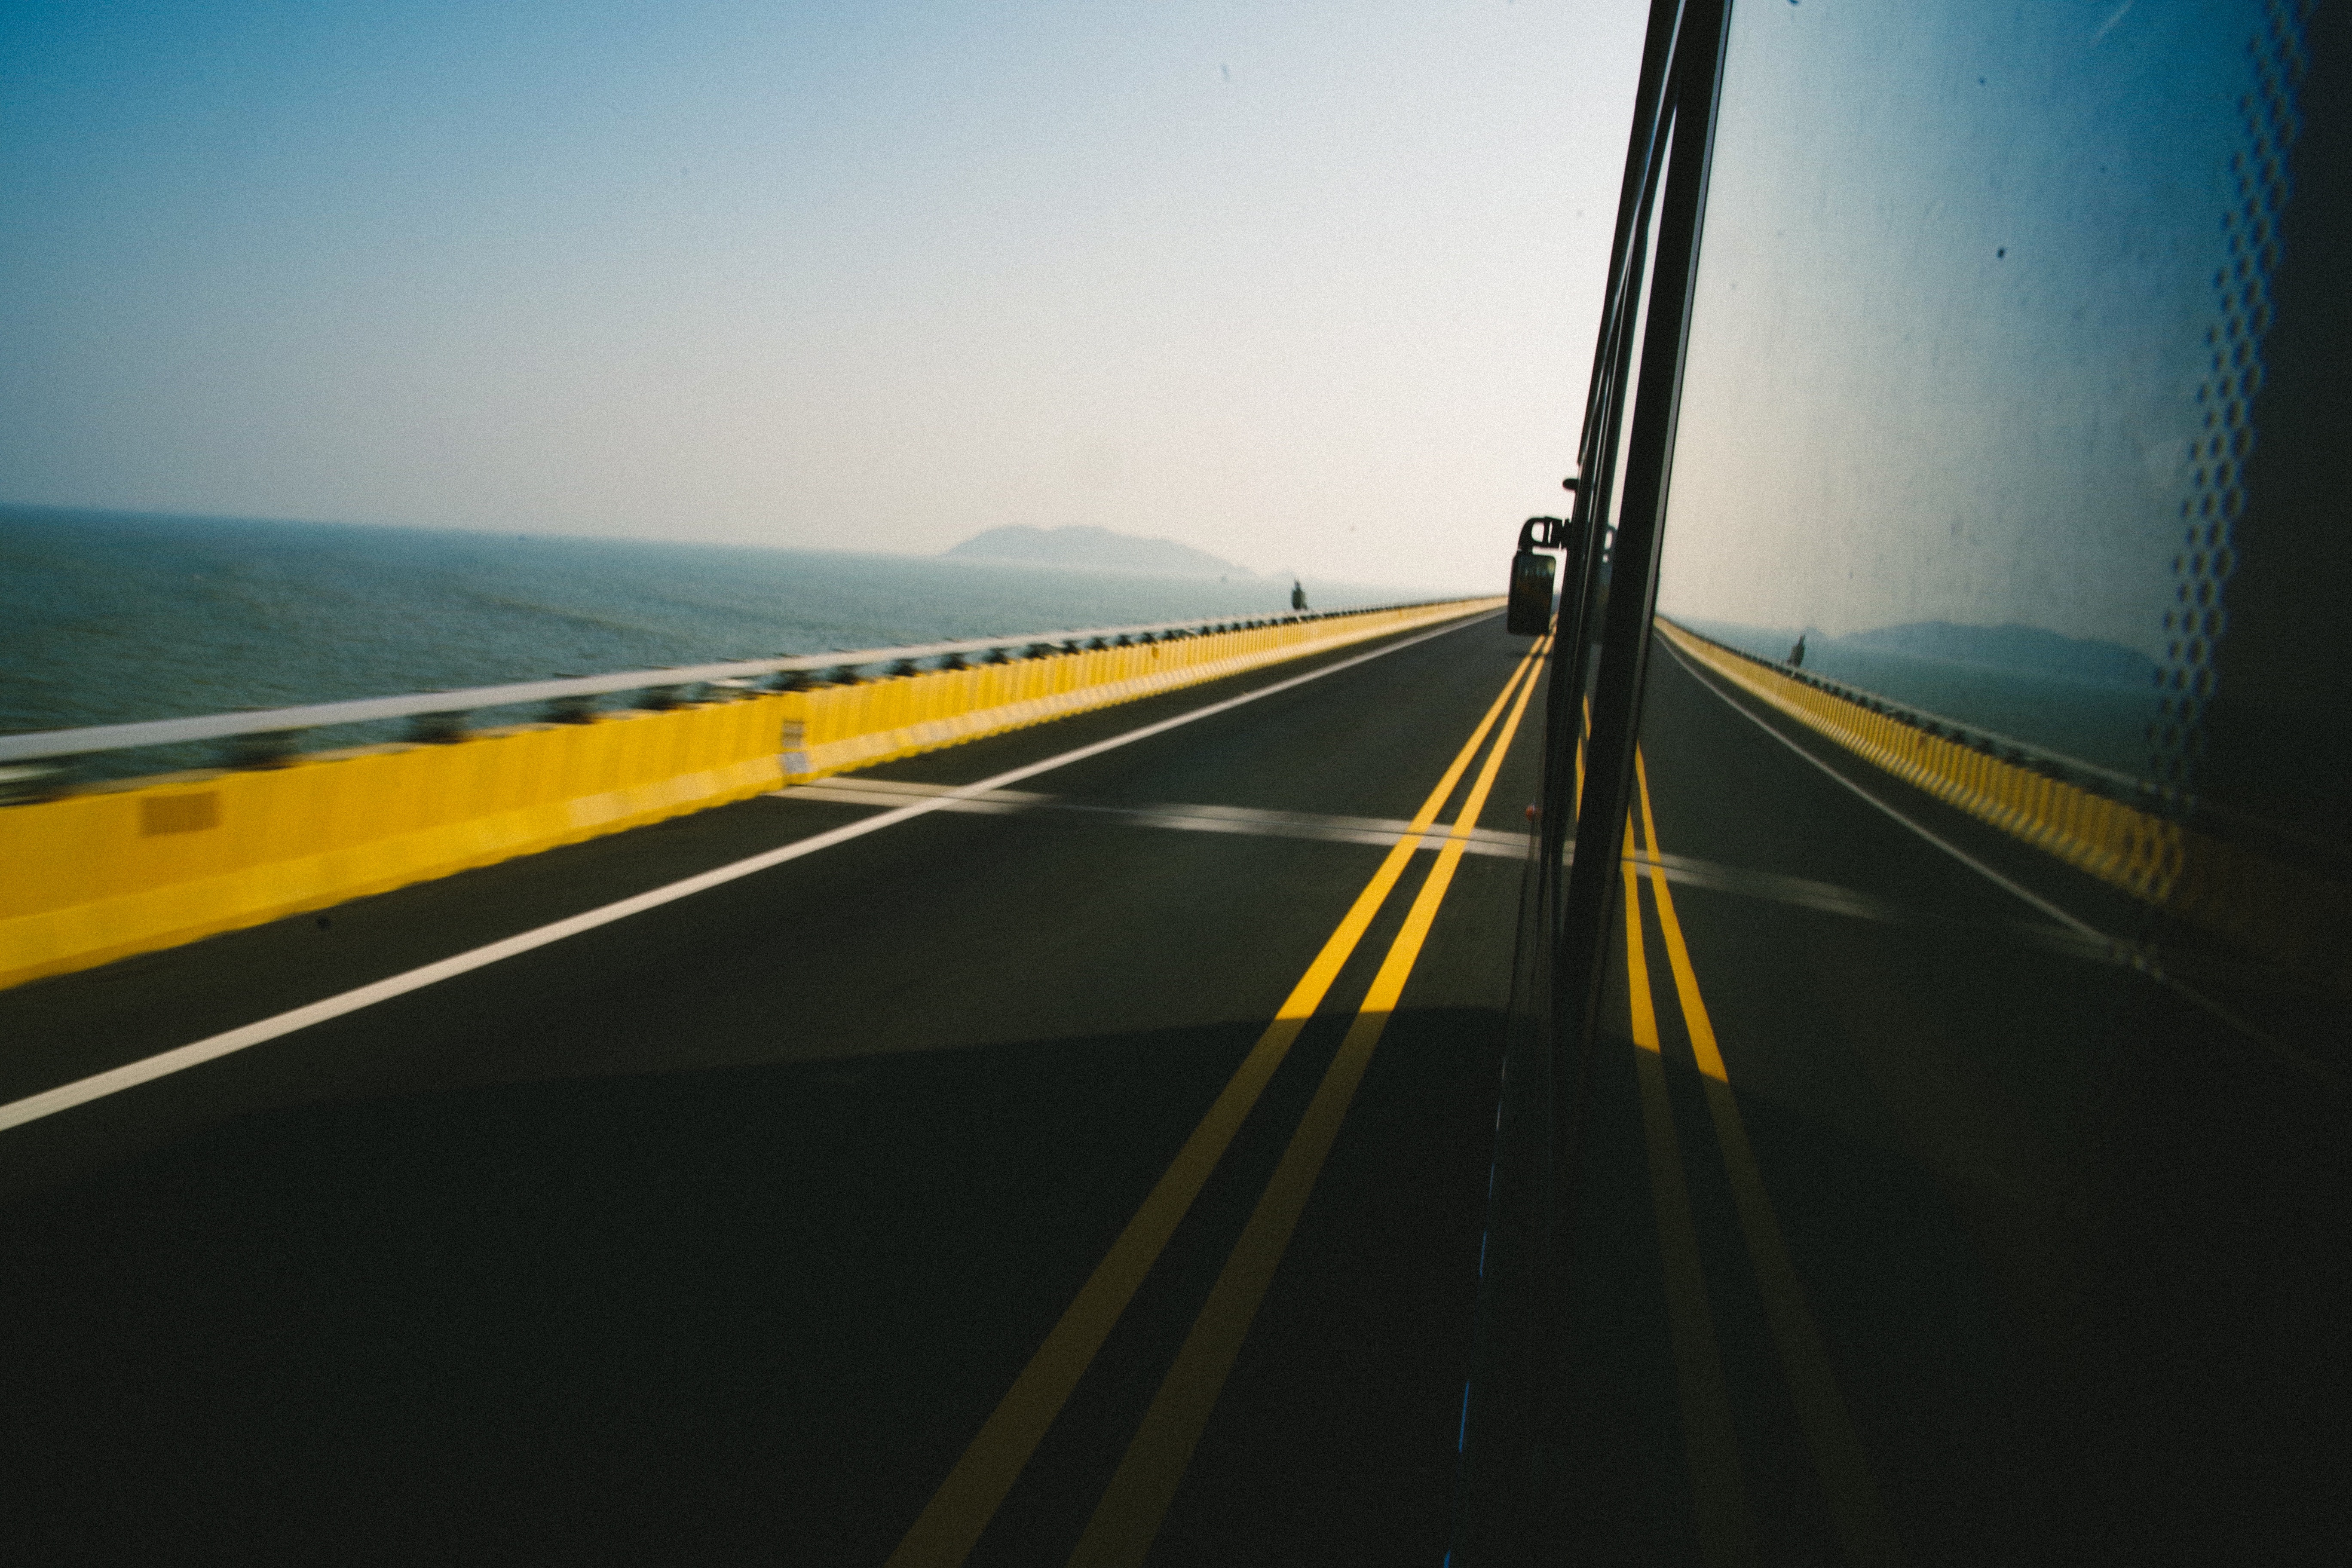
light, road, sunlight, highway, driving, line, yellow, lane, infrastructure, shape